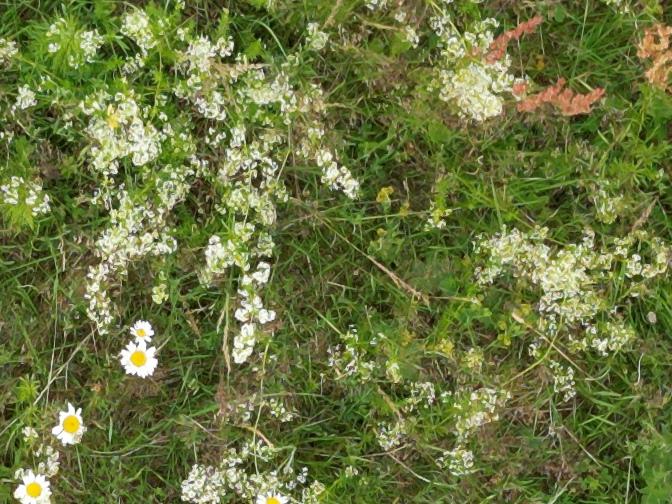
Flowers visible: yarrow flowers, yarrow flowers, yarrow flowers, yarrow flowers, yarrow flowers, yarrow flowers,  daisy flowers, yarrow flowers, yarrow flowers, yarrow flowers, yarrow flowers, yarrow flowers, yarrow flowers, yarrow flowers,  daisy flowers, yarrow flowers, yarrow flowers, yarrow flowers, yarrow flowers,  daisy flowers, yarrow flowers